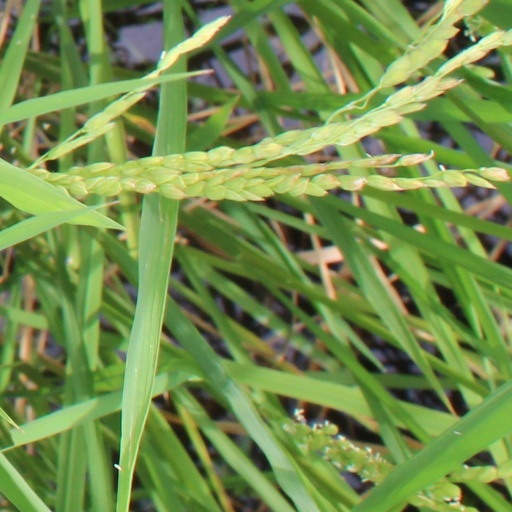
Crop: rice